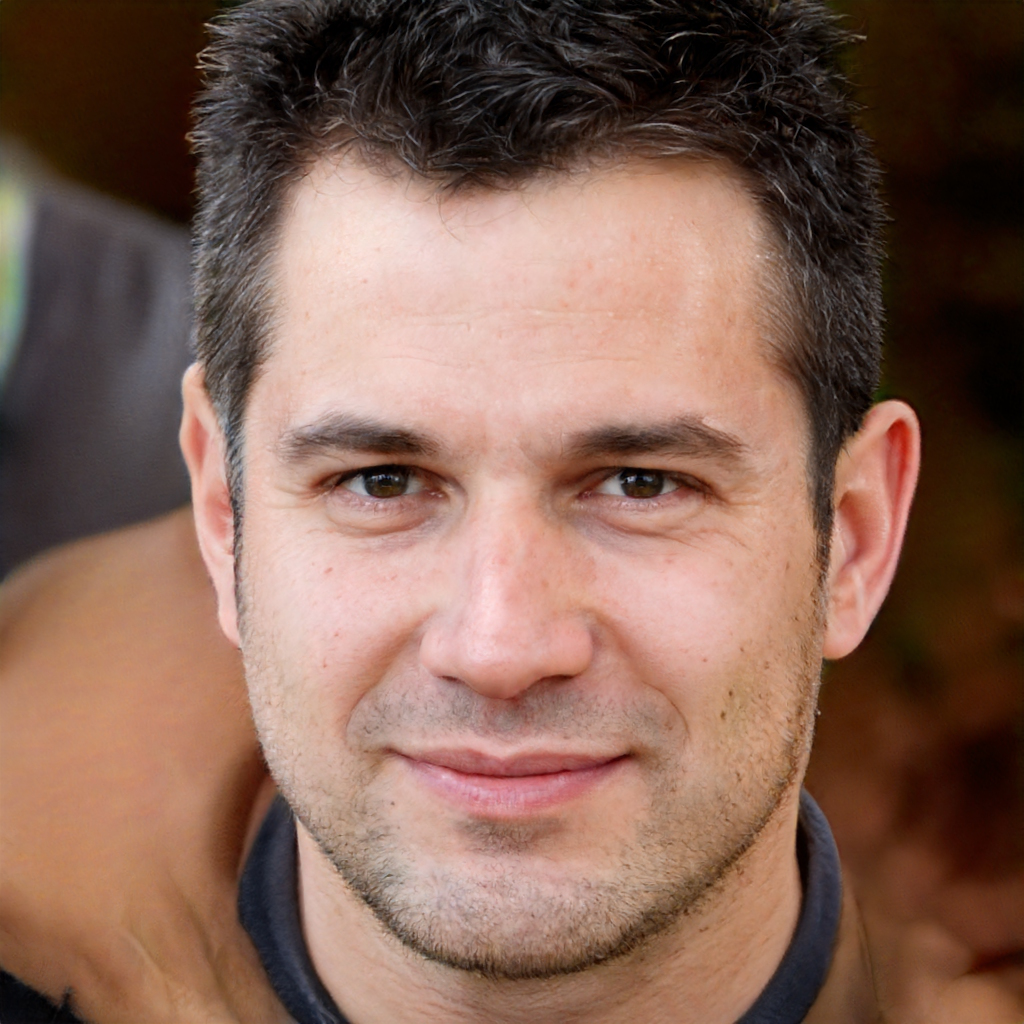
Gender: Male